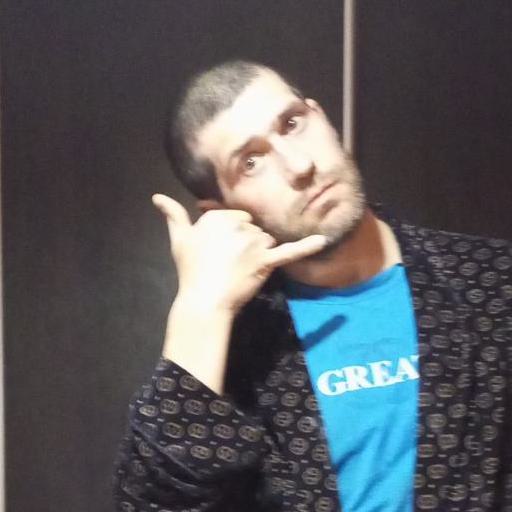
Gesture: call